Muchukunda

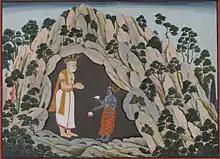
Lord Vishnu appears before the king

Muchukunda is a king of the Suryavamsha (Solar dynasty) in Hindu mythology. He was the son of King Mandhata, and the brother of Ambarisha.